Väike-Maarja Church

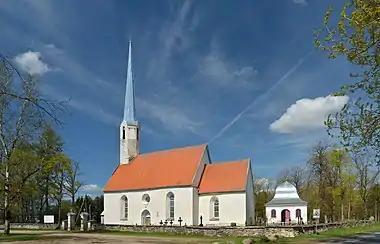
Väike-Maarja Church in 2013

Väike-Maarja Church is a church in Väike-Maarja in Lääne-Viru County, Estonia. Constructed in 1346, Väike-Maarja Church has three nave-halls in Gothic architectural style and was initially built as a fortress church.